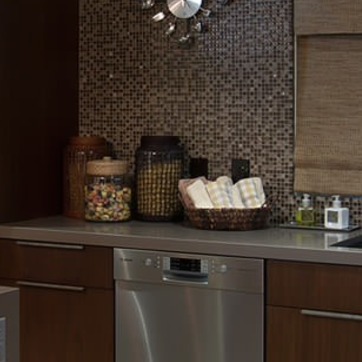
Material: fabric